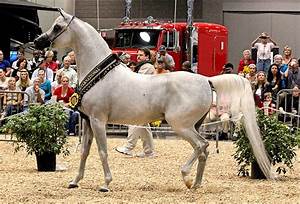
Label: horse